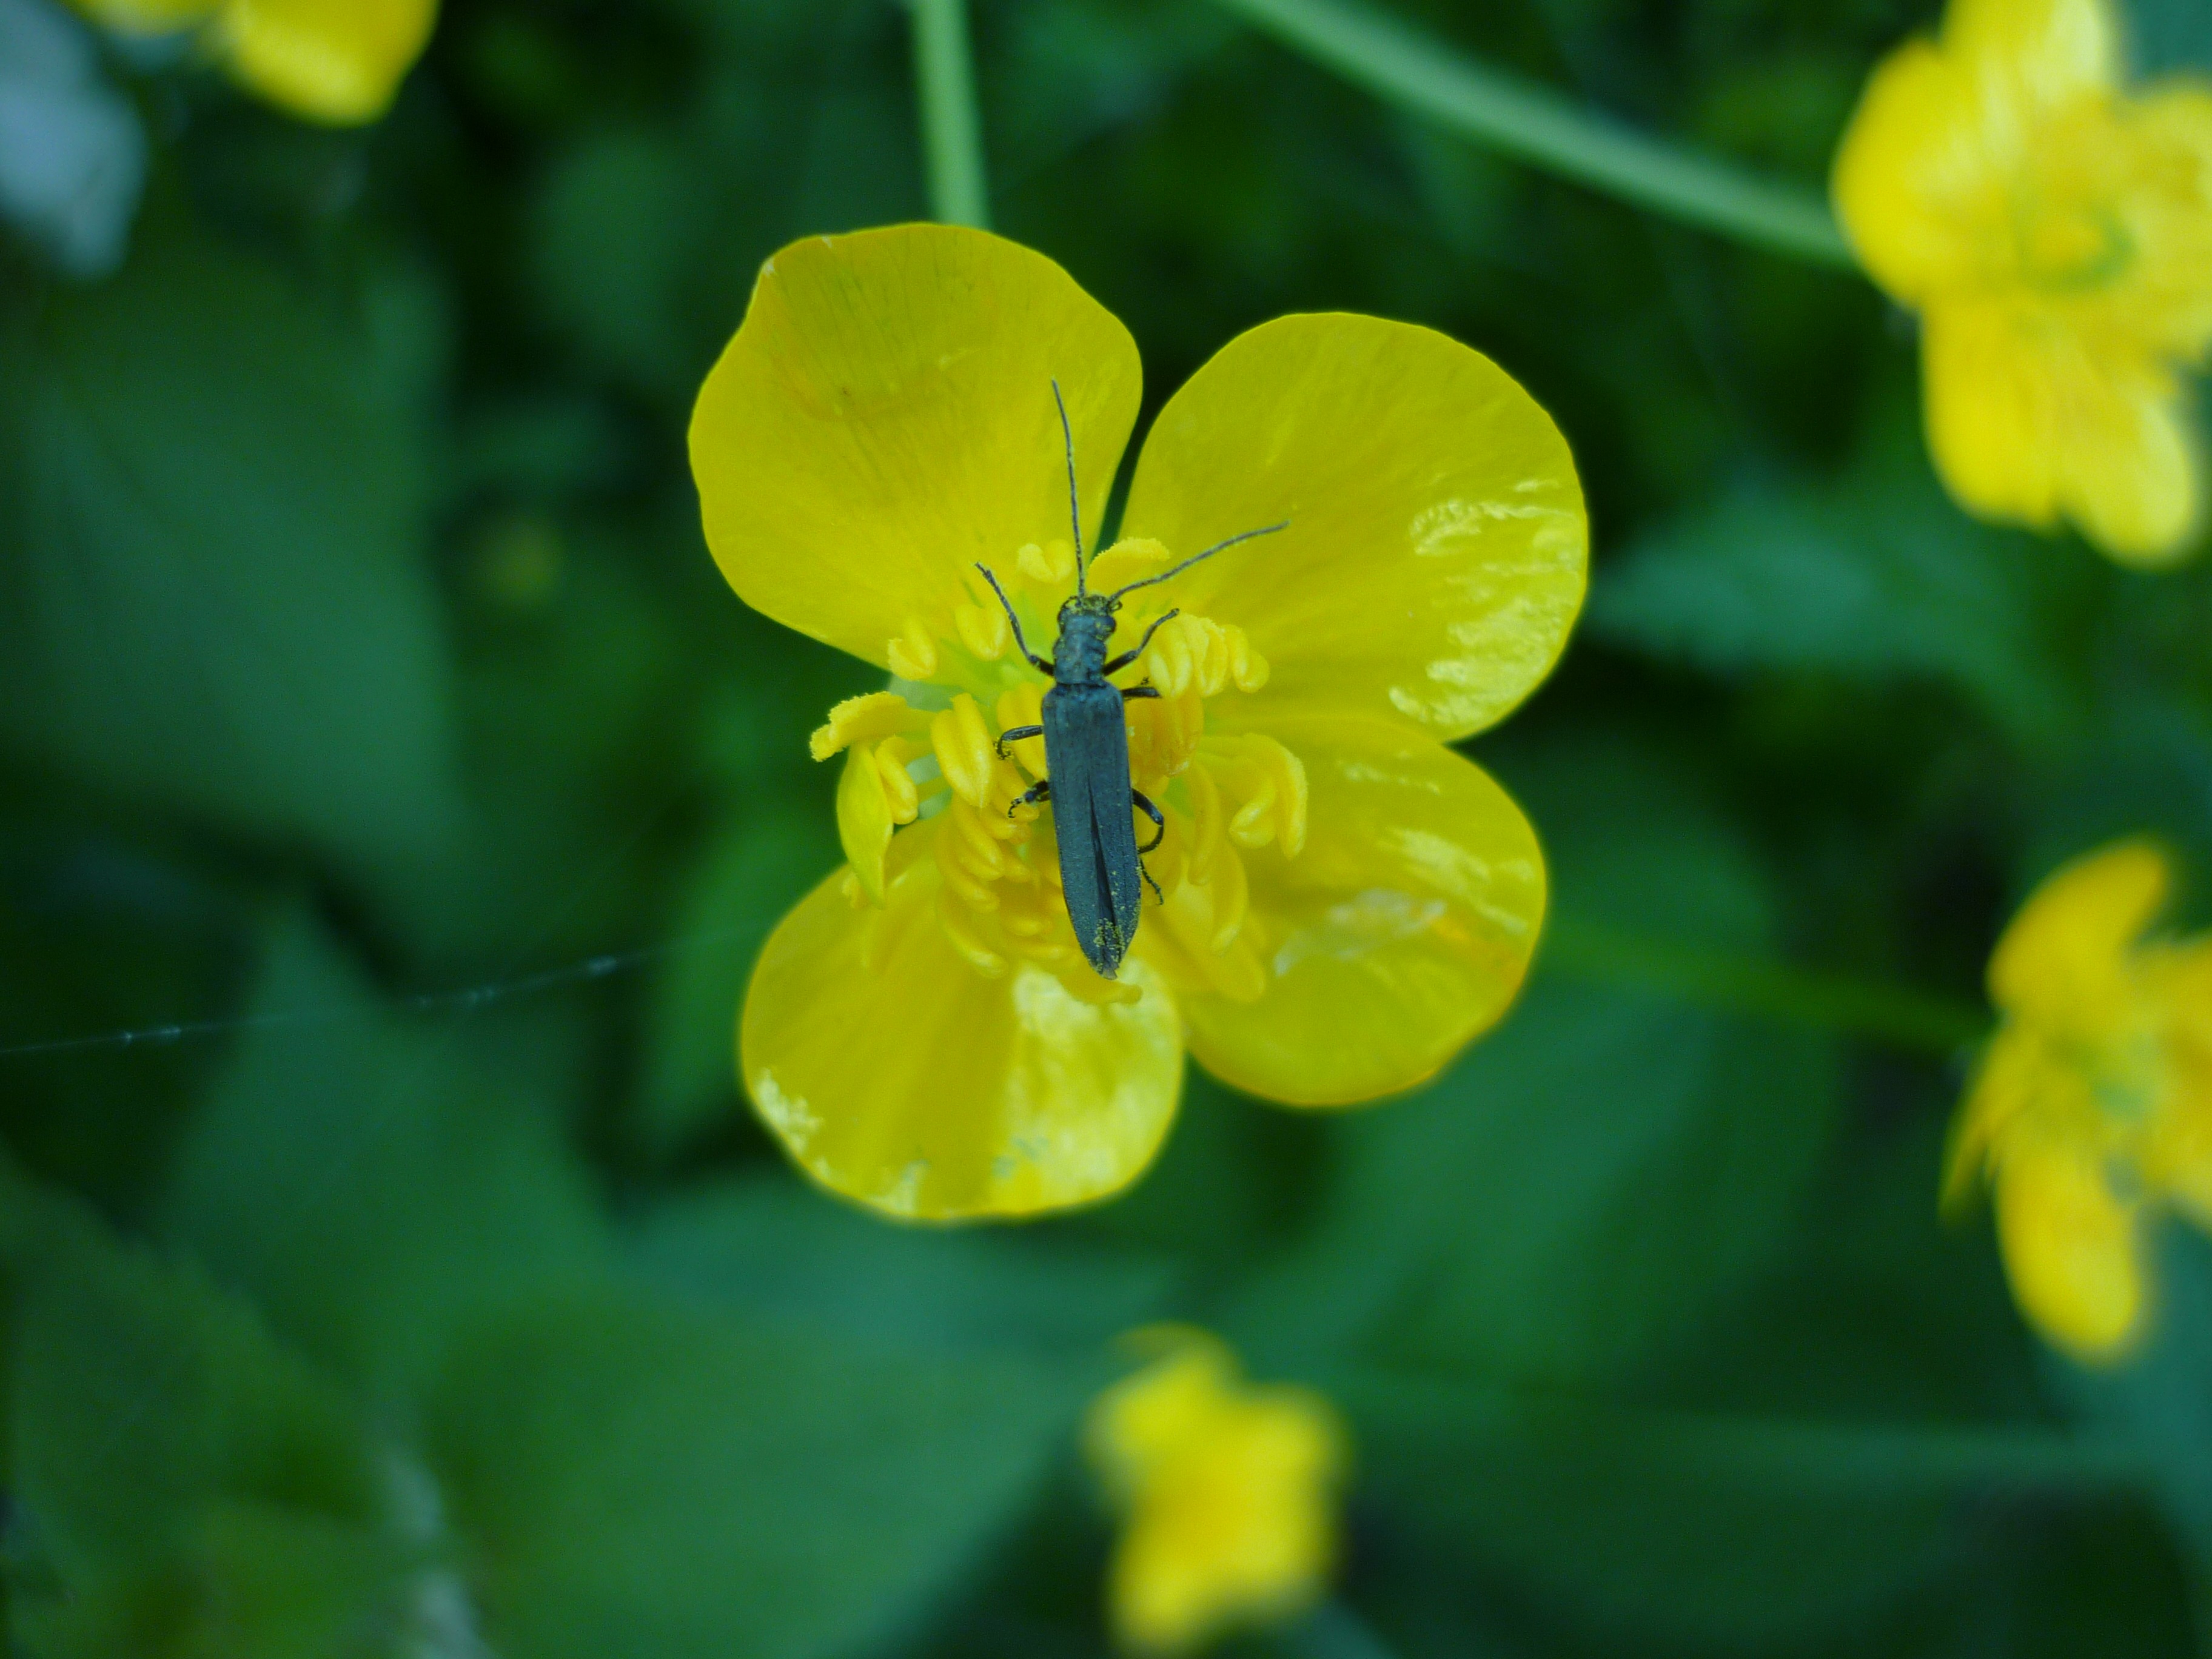
nature, plant, photography, flower, petal, feet, view, animal, fly, clear, pollen, spring, green, insect, botany, black, yellow, flora, invertebrate, wildflower, flowers, close up, wings, bee, up, beautiful, beetle, nectar, macro photography, beetles, flowering plant, black beetle, yellow green, dayflower, dung beetles, longhorn beetles, land plant, dayflower family, chelidonium, dor beetles, wing seam, complex sample